Munro, Buenos Aires

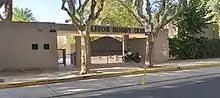
Main entrance to Olivos Rugby Club, Munro's most notable sports club

The most important activity is football, with several social clubs hosting the sport apart from other activities. Club Atlético Colegiales was established in 1908 as "Club Atlético Libertarios Unidos" in the city of Buenos Aires. The club is affiliated with the Argentine Football Association and has played in the competitions organized by the body since then. Colegiales moved to their new location on Antonio Malaver and Gervasio Posadas streets (then Munro, currently Florida Oeste) in 1948, where the institution has been located since then.